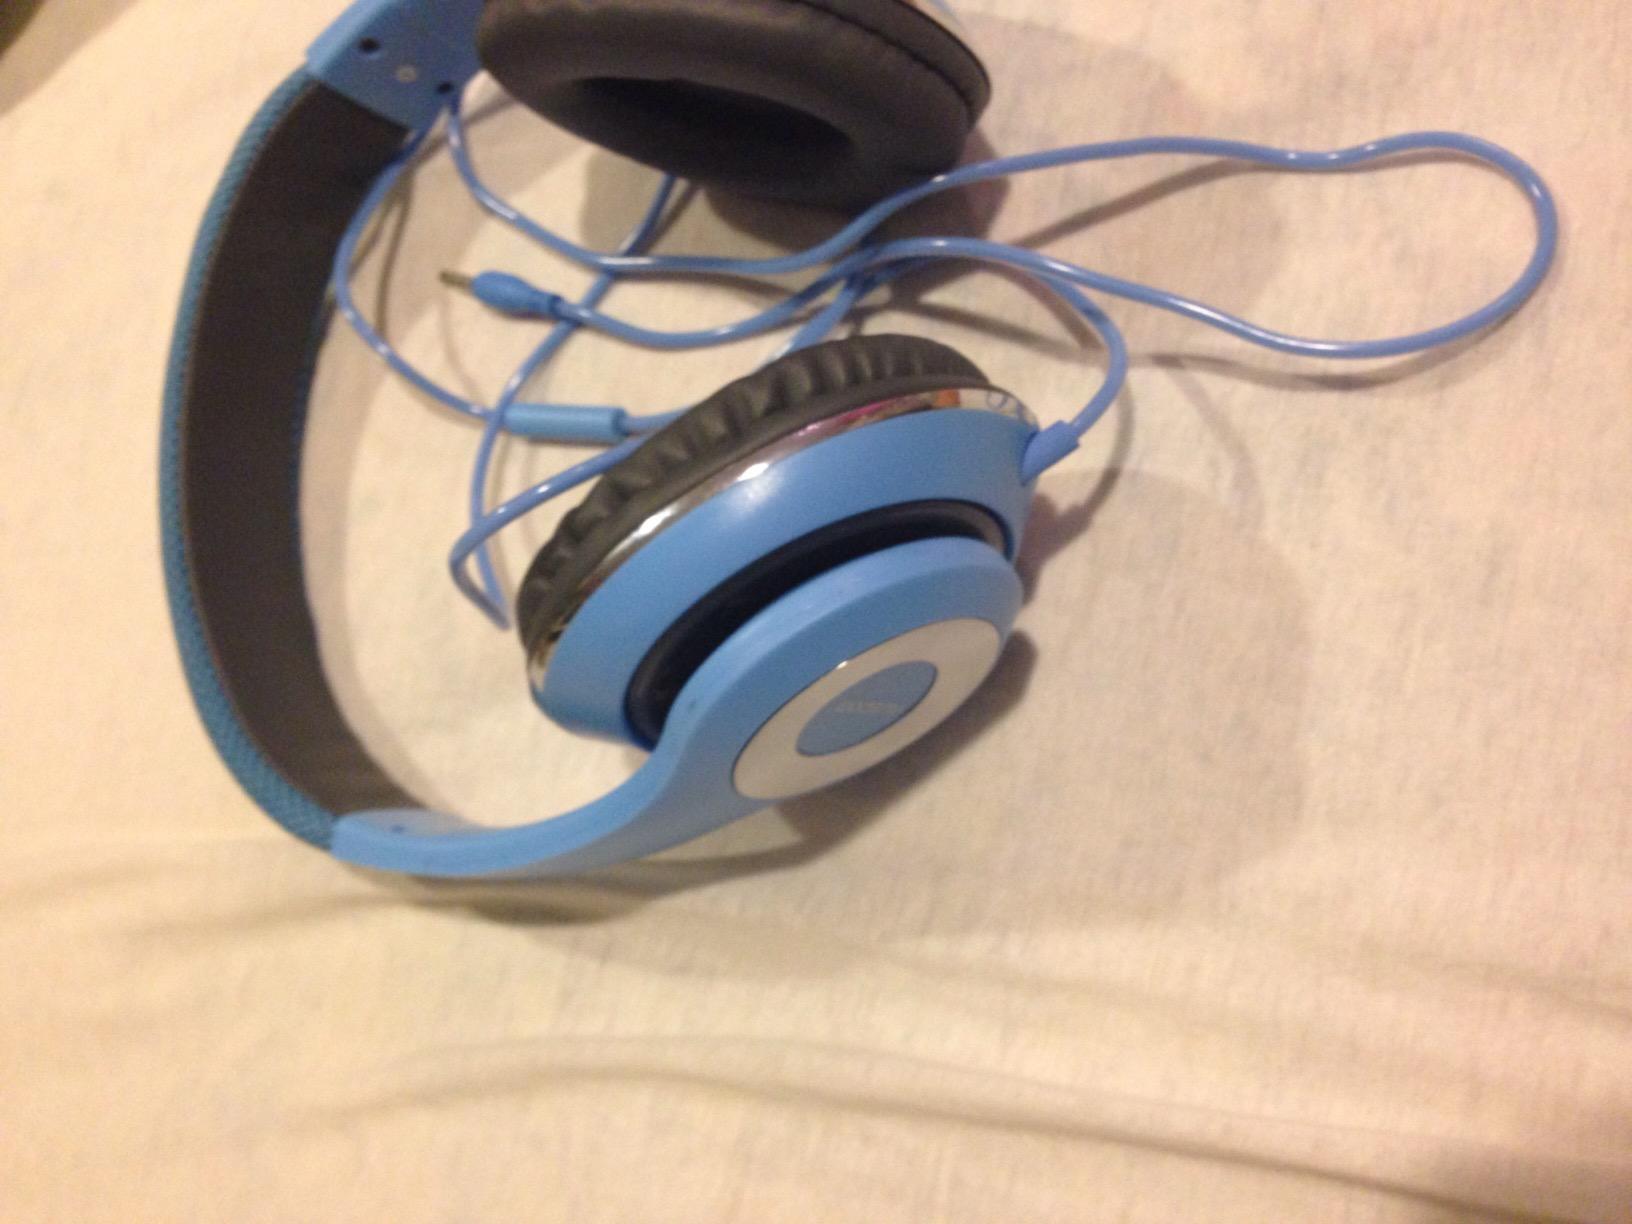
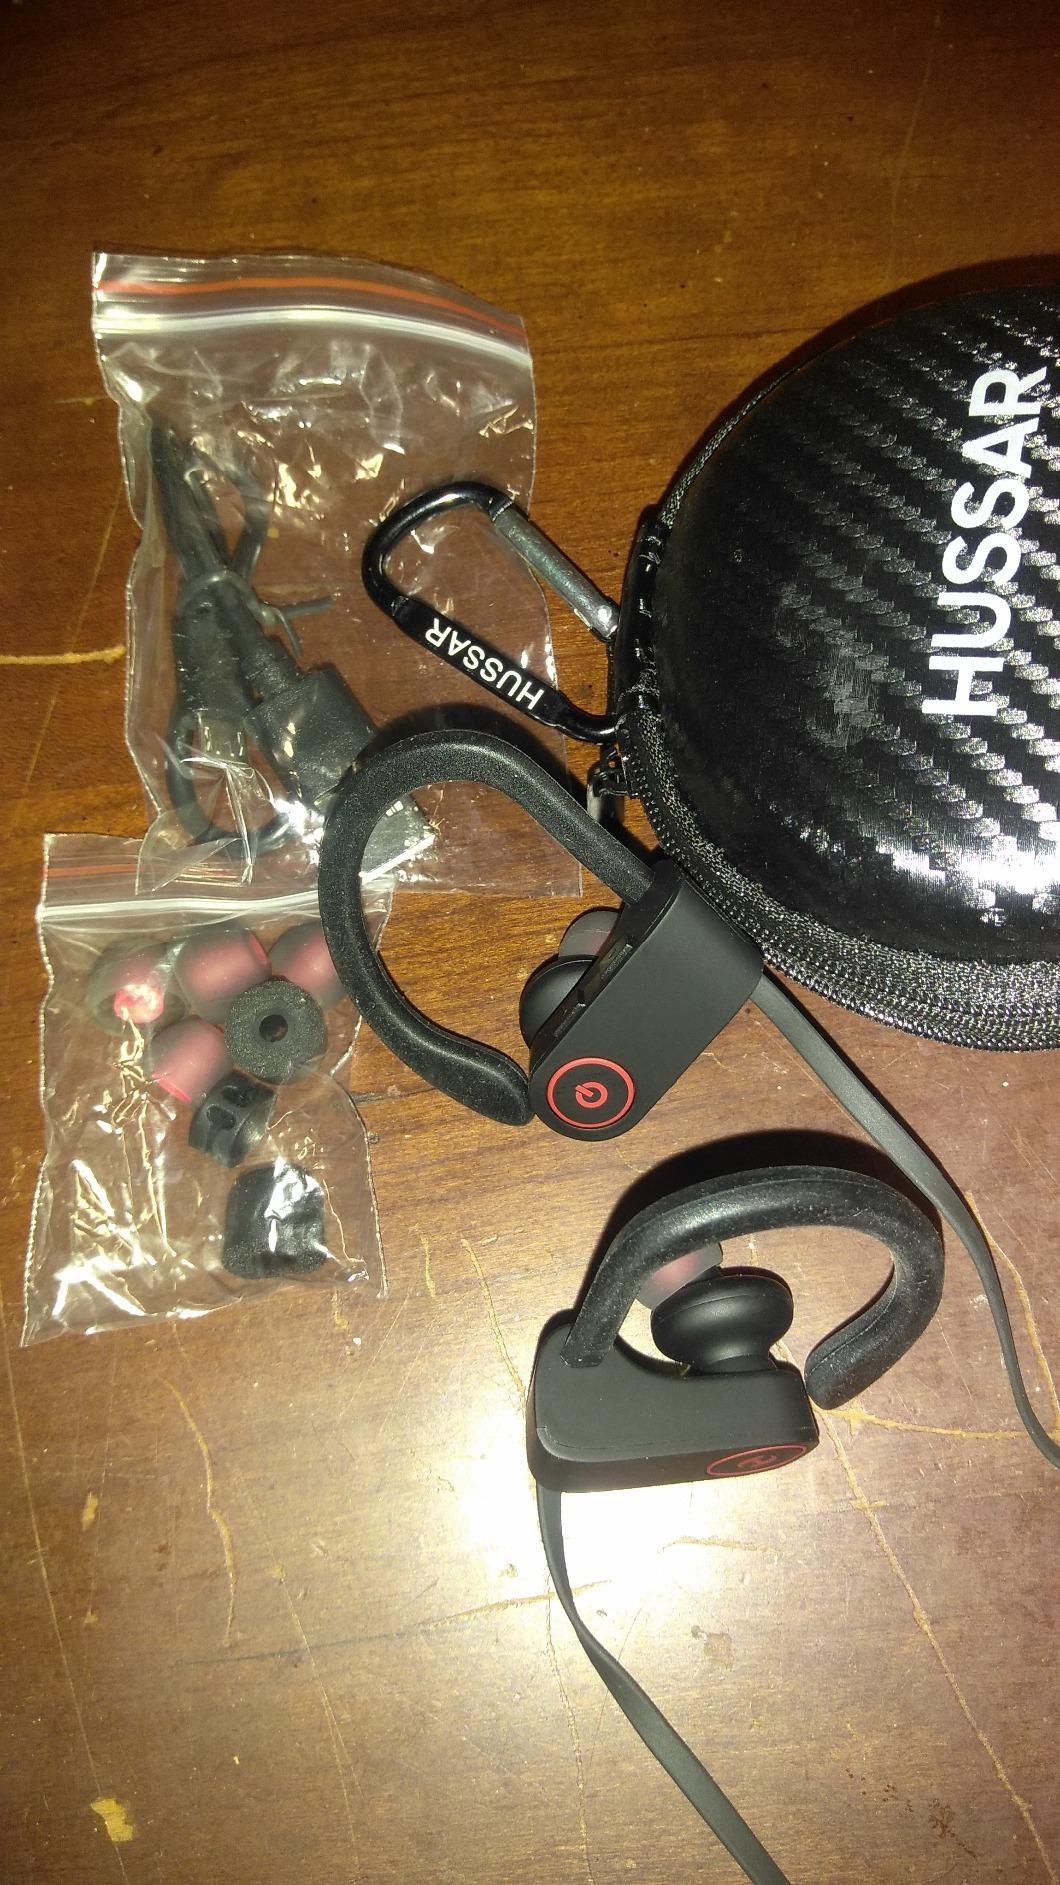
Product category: headphones
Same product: no